Northstar California

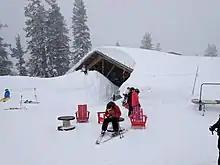
The Summit Smokehouse, at the peak of Mt. Pluto, nearly snowed in, in 2017.

Northstar California (previously Northstar-at-Tahoe) is a mountain resort in the western United States, located in Placer County, California, near the northwest shore of Lake Tahoe.